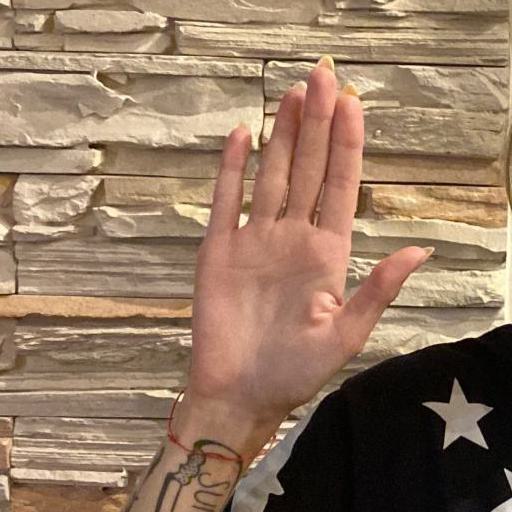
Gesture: stop